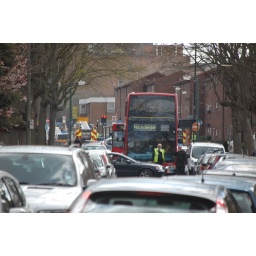
an accident in Throwley Way meant buses outside my house (Lewis Road) and Burnell Road for a while